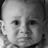
Emotion: sad